House at 931 Prince

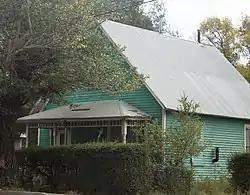
2012 photo

The House at 931 Prince, in Las Vegas, New Mexico, was listed on the National Register of Historic Places in 1985.